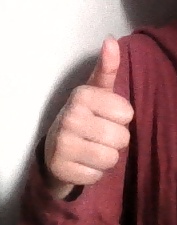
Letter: aleff